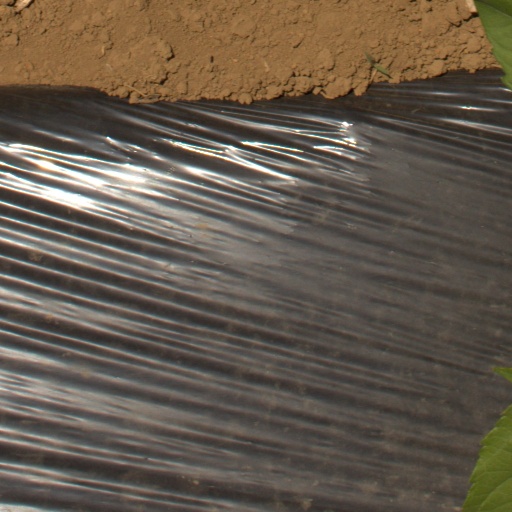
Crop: Jerusalem artichoke